Answer in natural language. Estimate the real world distances between objects in the image. Which object is closer to Window (marked A), modular shelving unit in blue (marked B) or black upright refrigerator (marked C)? Choose between the following options: modular shelving unit in blue (marked B) or black upright refrigerator (marked C)
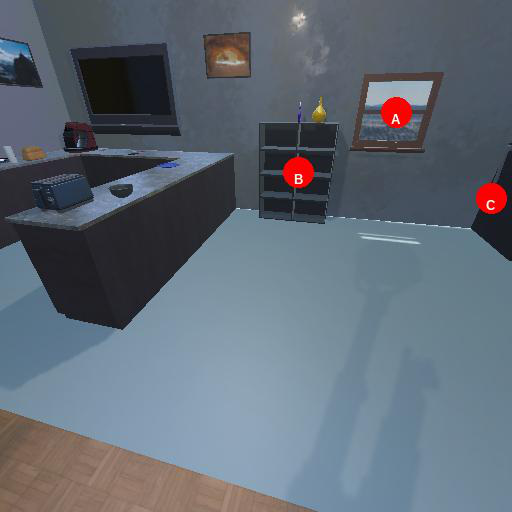
<answer>modular shelving unit in blue (marked B)</answer>